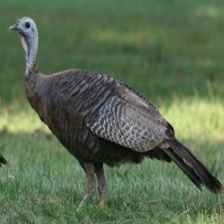
Species: WILD TURKEY
Scientific name: MELEAGRIS GALLOPAVO